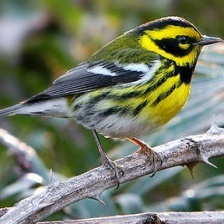
Species: TOWNSENDS WARBLER
Scientific name: SETOPHAGA TOWNSENDI